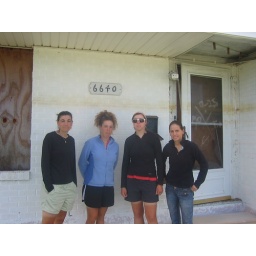
Us standing by the water line of one of the houses